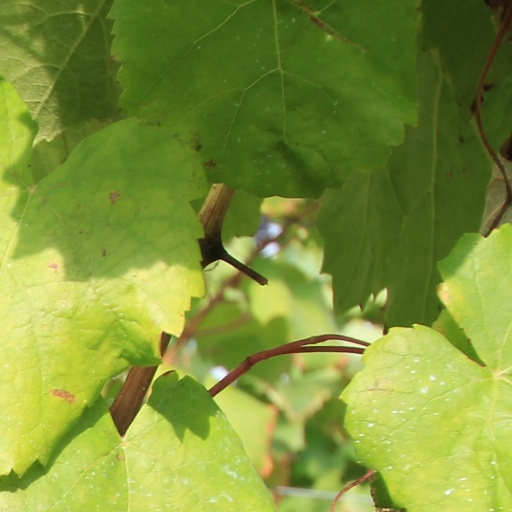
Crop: grape